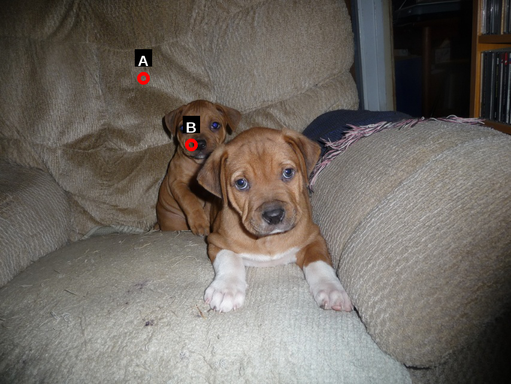
Question: Two points are circled on the image, labeled by A and B beside each circle. Which point is closer to the camera?
Select from the following choices.
(A) A is closer
(B) B is closer
Answer: B